King's Raid

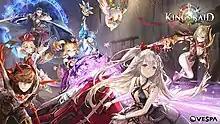

King's Raid (킹스레이드) was a free-to-play side-scrolling RPG mobile game, which is developed by South Korean indie game developer Vespa and initially published by Thailand-based company GloHow, before Vespa took over the rights in June 2017. It was first released on September 19, 2016, for operating systems Android and iOS in Thailand. The global version consists of 3 servers was later released on February 16, 2017, and supports Korean and English language.